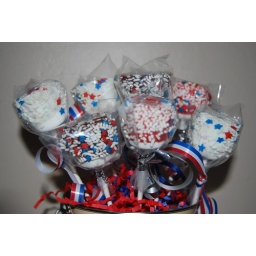
Chocolate dipped marshmallows with sprinkles added in red, white and blue